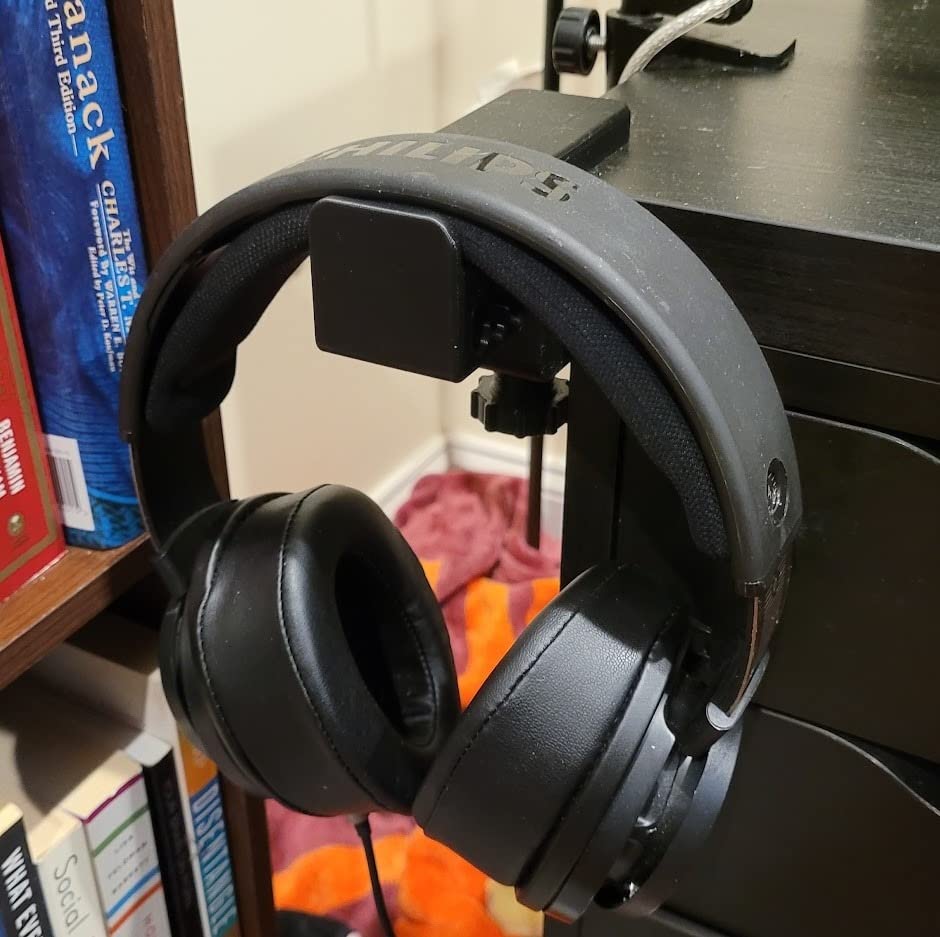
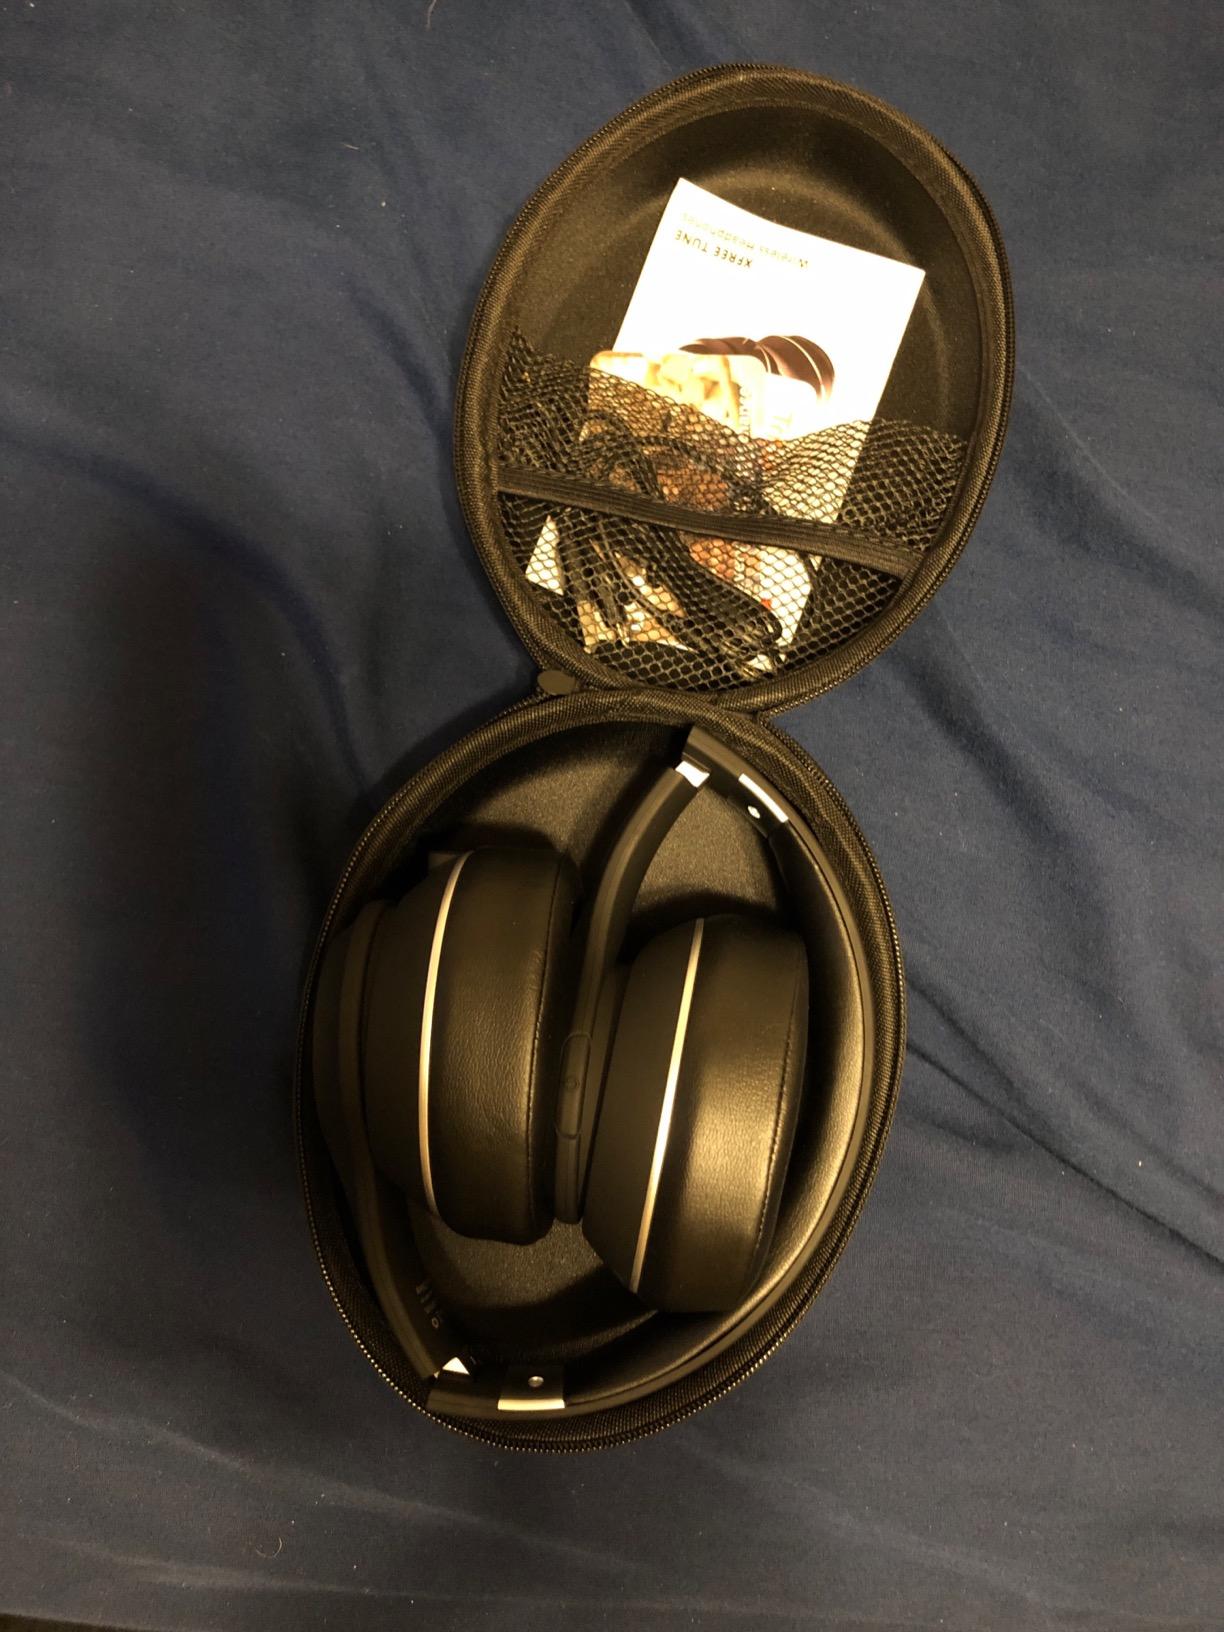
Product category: headphones
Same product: no